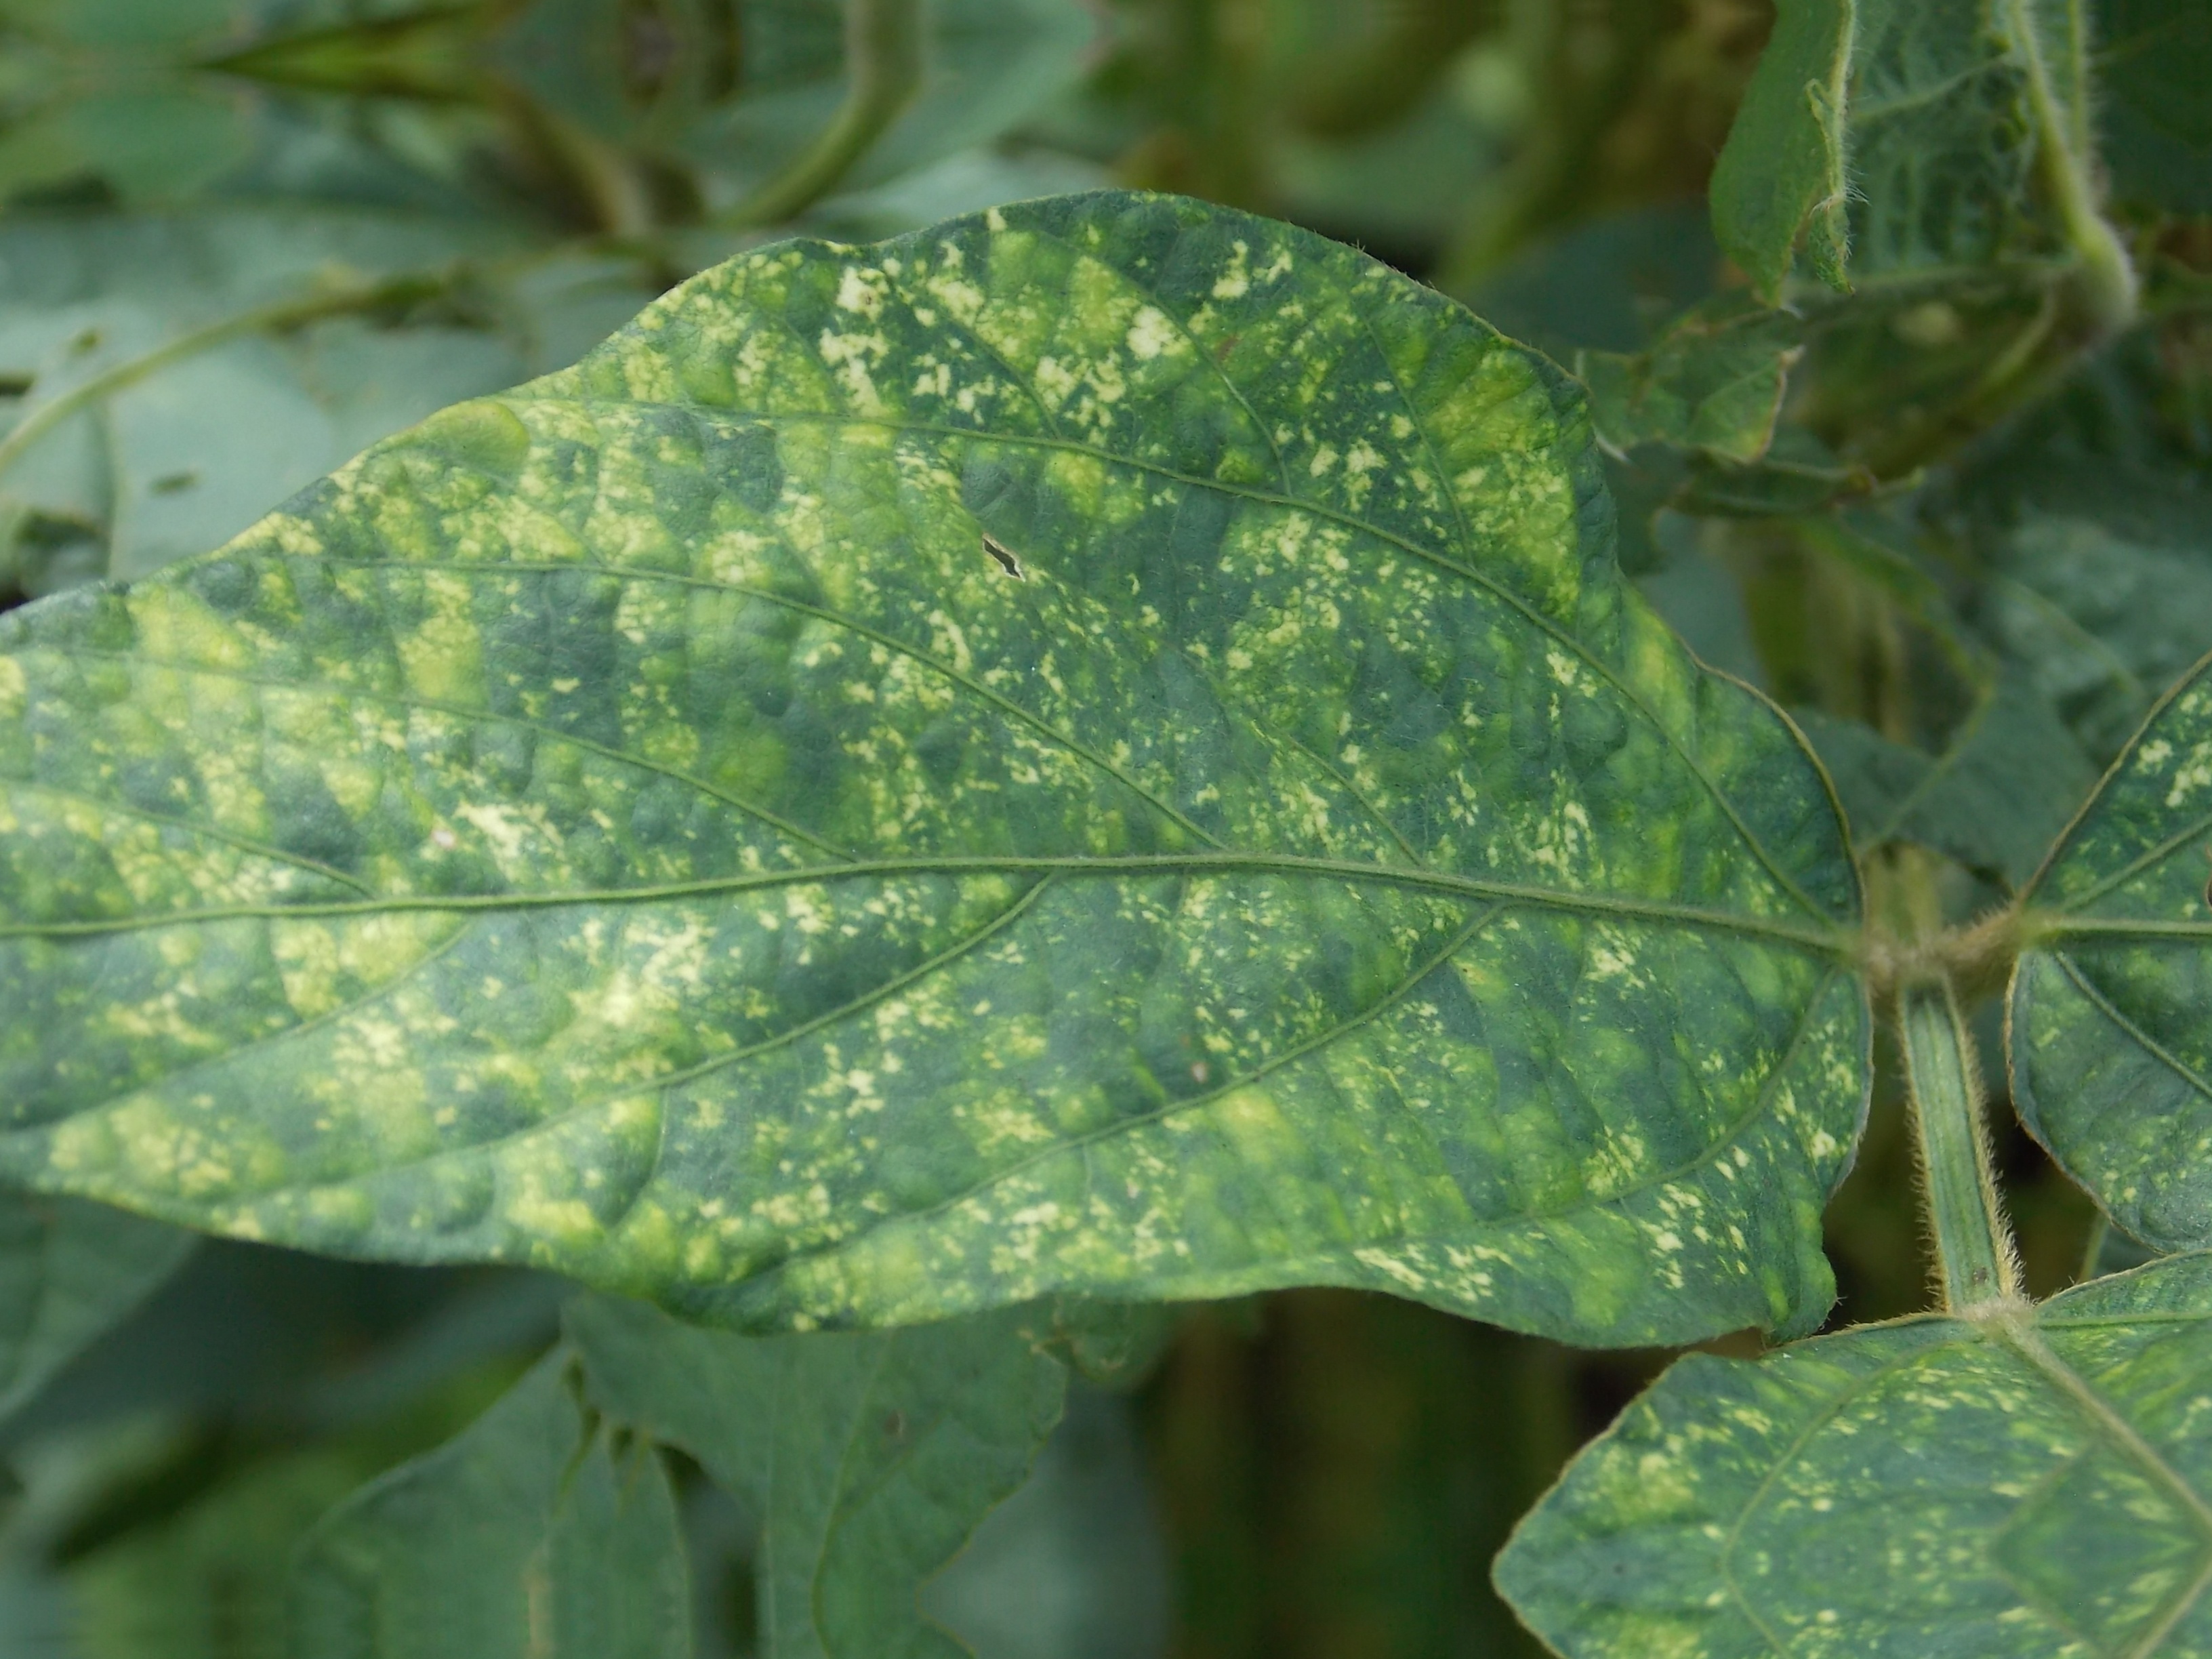
Label: Disease